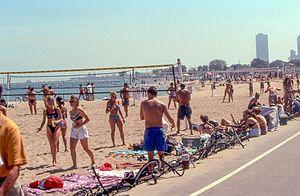
Chicago /ʃi.ka.ɡo/ est la troisième ville des États-Unis par sa population et est située dans le Nord-Est de l'État de l'Illinois. C'est la plus grande ville de la région du Midwest, dont elle forme le principal centre économique et culturel. Chicago se trouve sur la rive sud-ouest du lac Michigan, un des cinq Grands Lacs d'Amérique du Nord. Les rivières Chicago et Calumet traversent la ville.